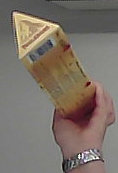
Product: toblerone_white